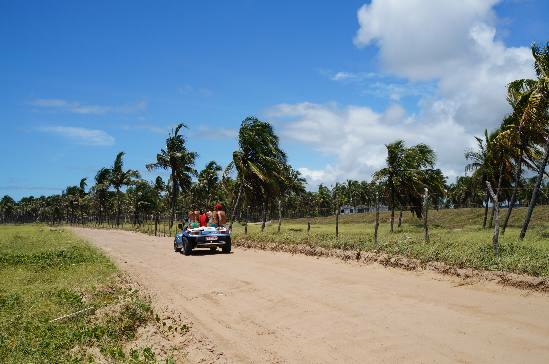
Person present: No